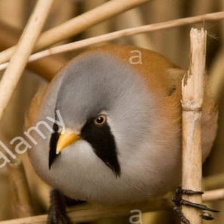
Species: BEARDED REEDLING
Scientific name: PANURUS BIARMICUS